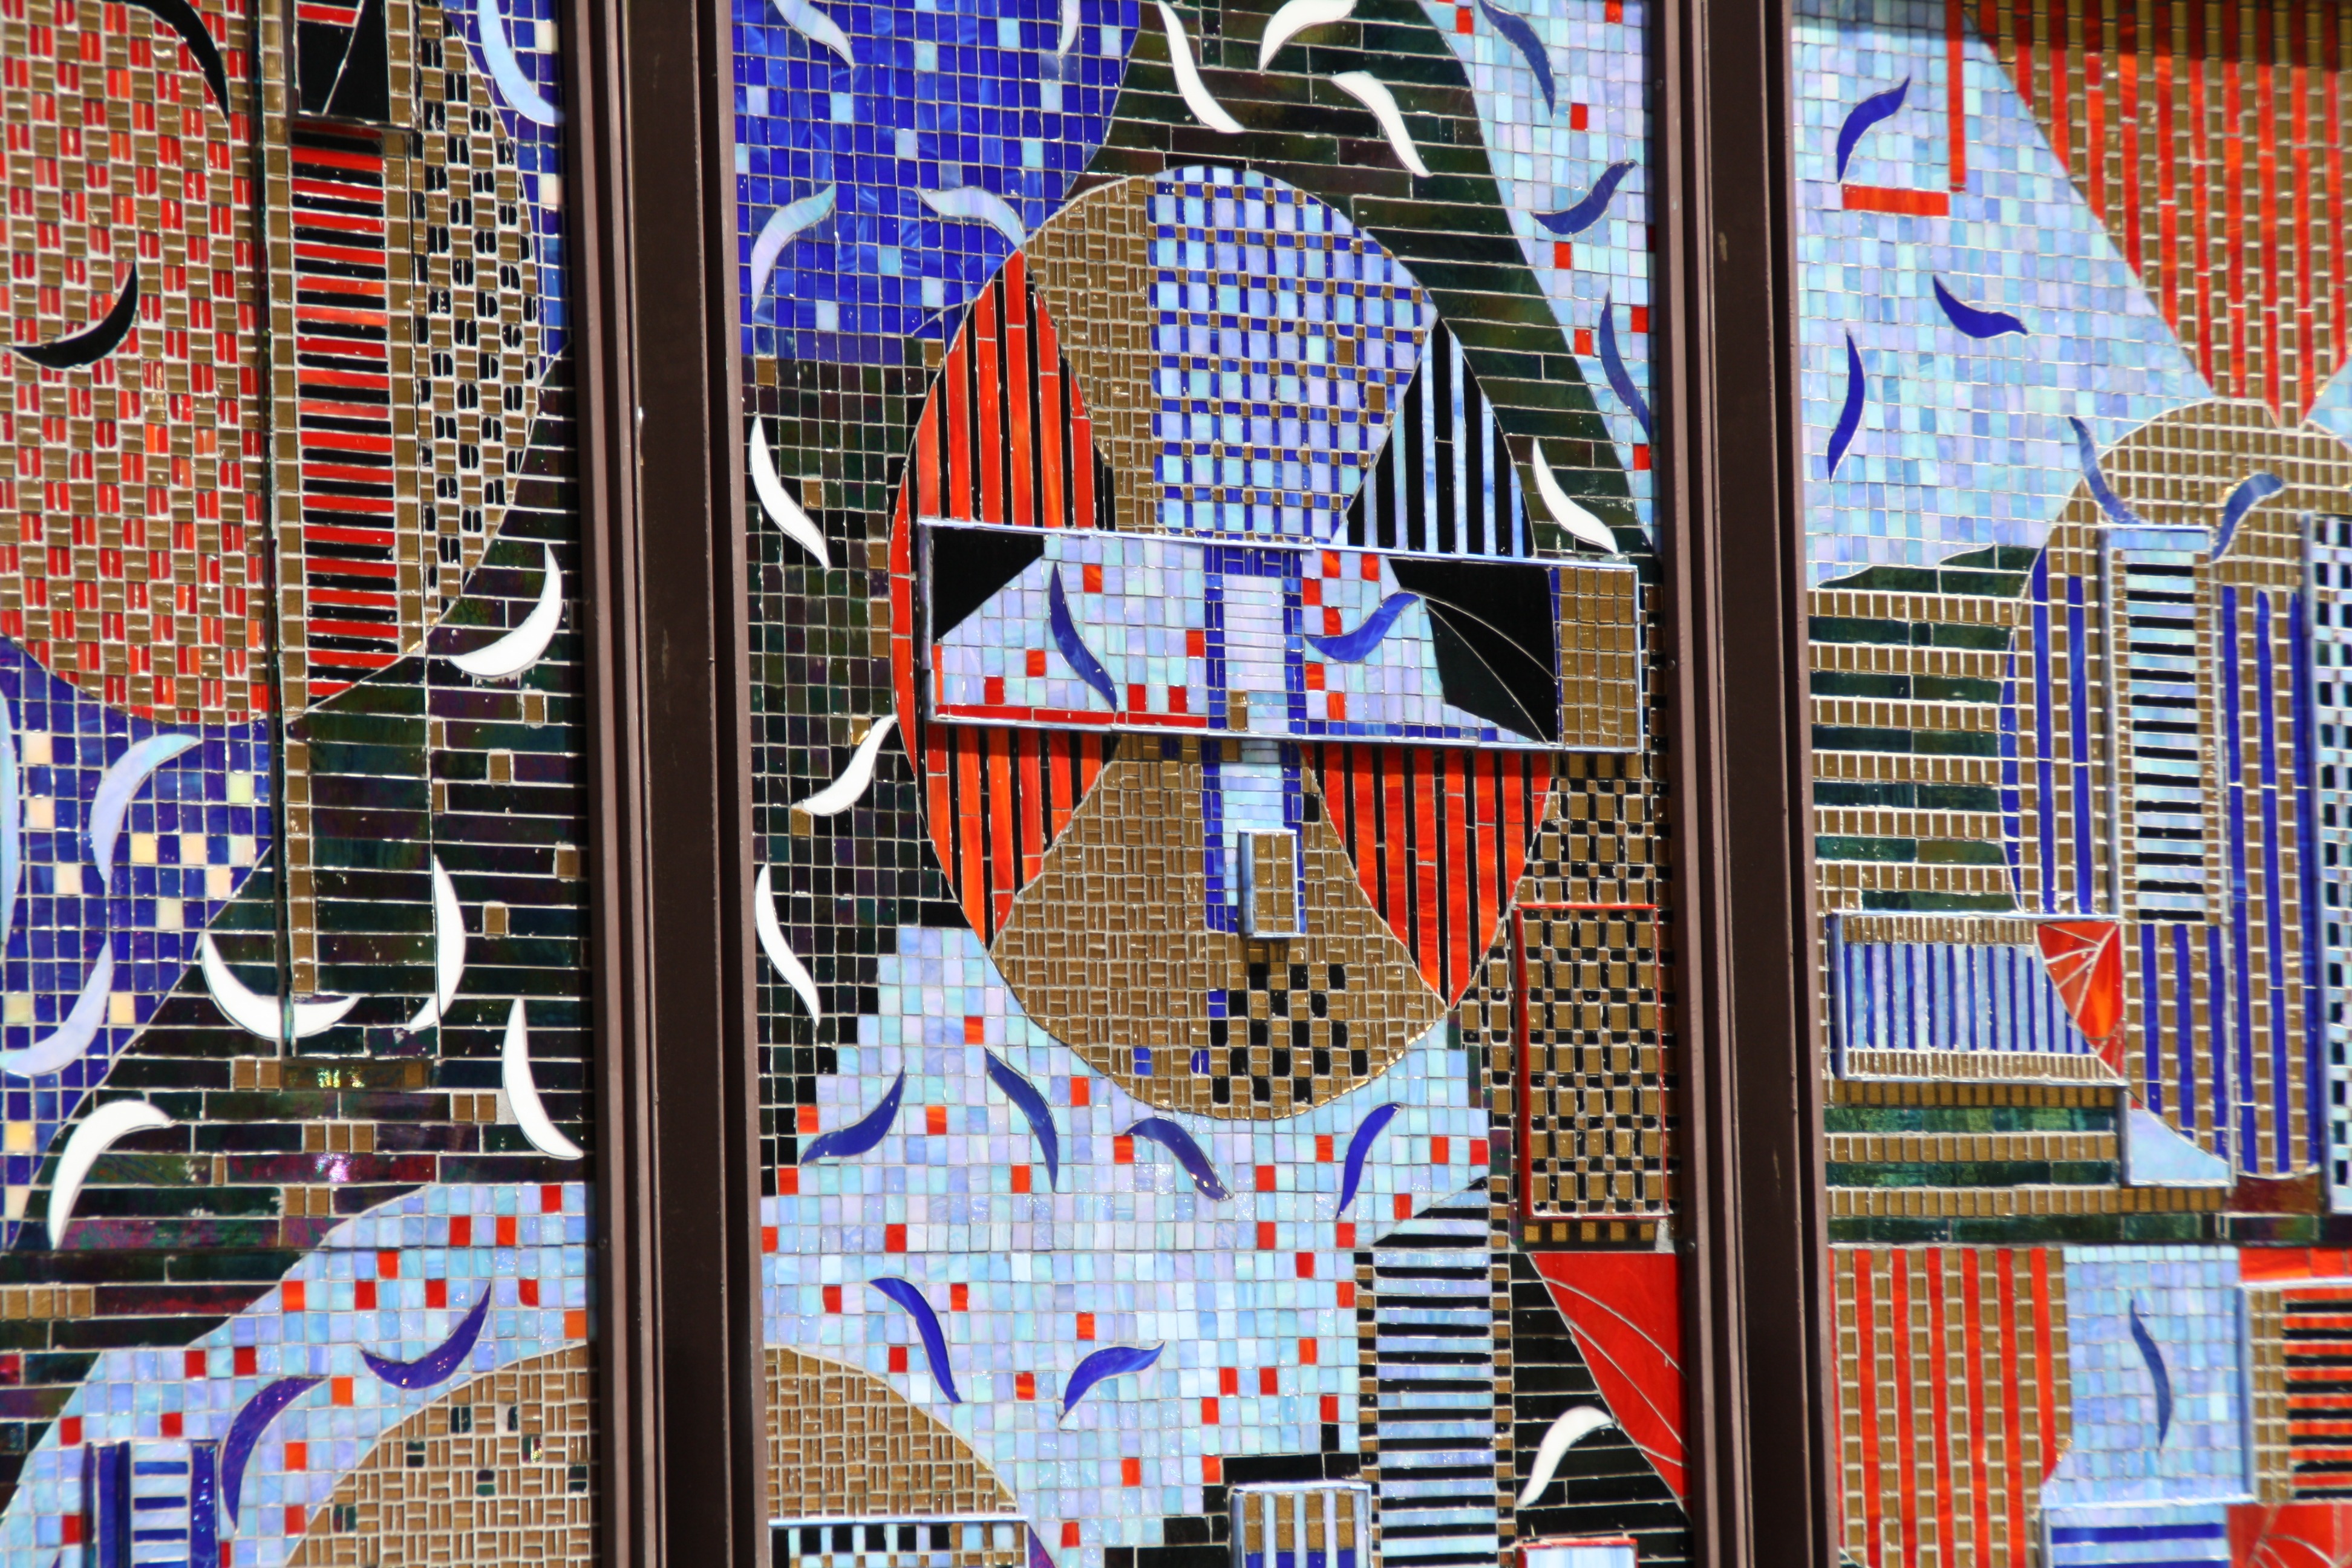
creative, street, retro, texture, wall, decoration, pattern, geometric, symbol, geometry, color, square, artistic, tile, colorful, graffiti, decor, street art, art, design, mosaic, mural, backdrop, abstraction, modern art, trendy, urban area